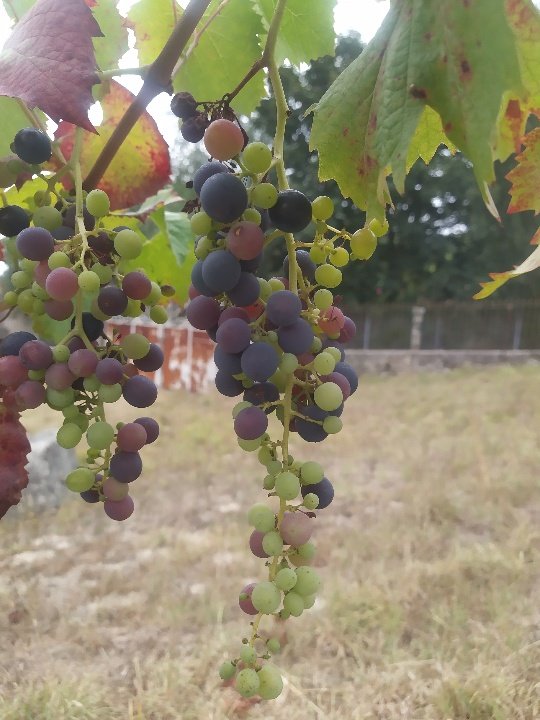
Berries visible: 138
Grape clusters: 2